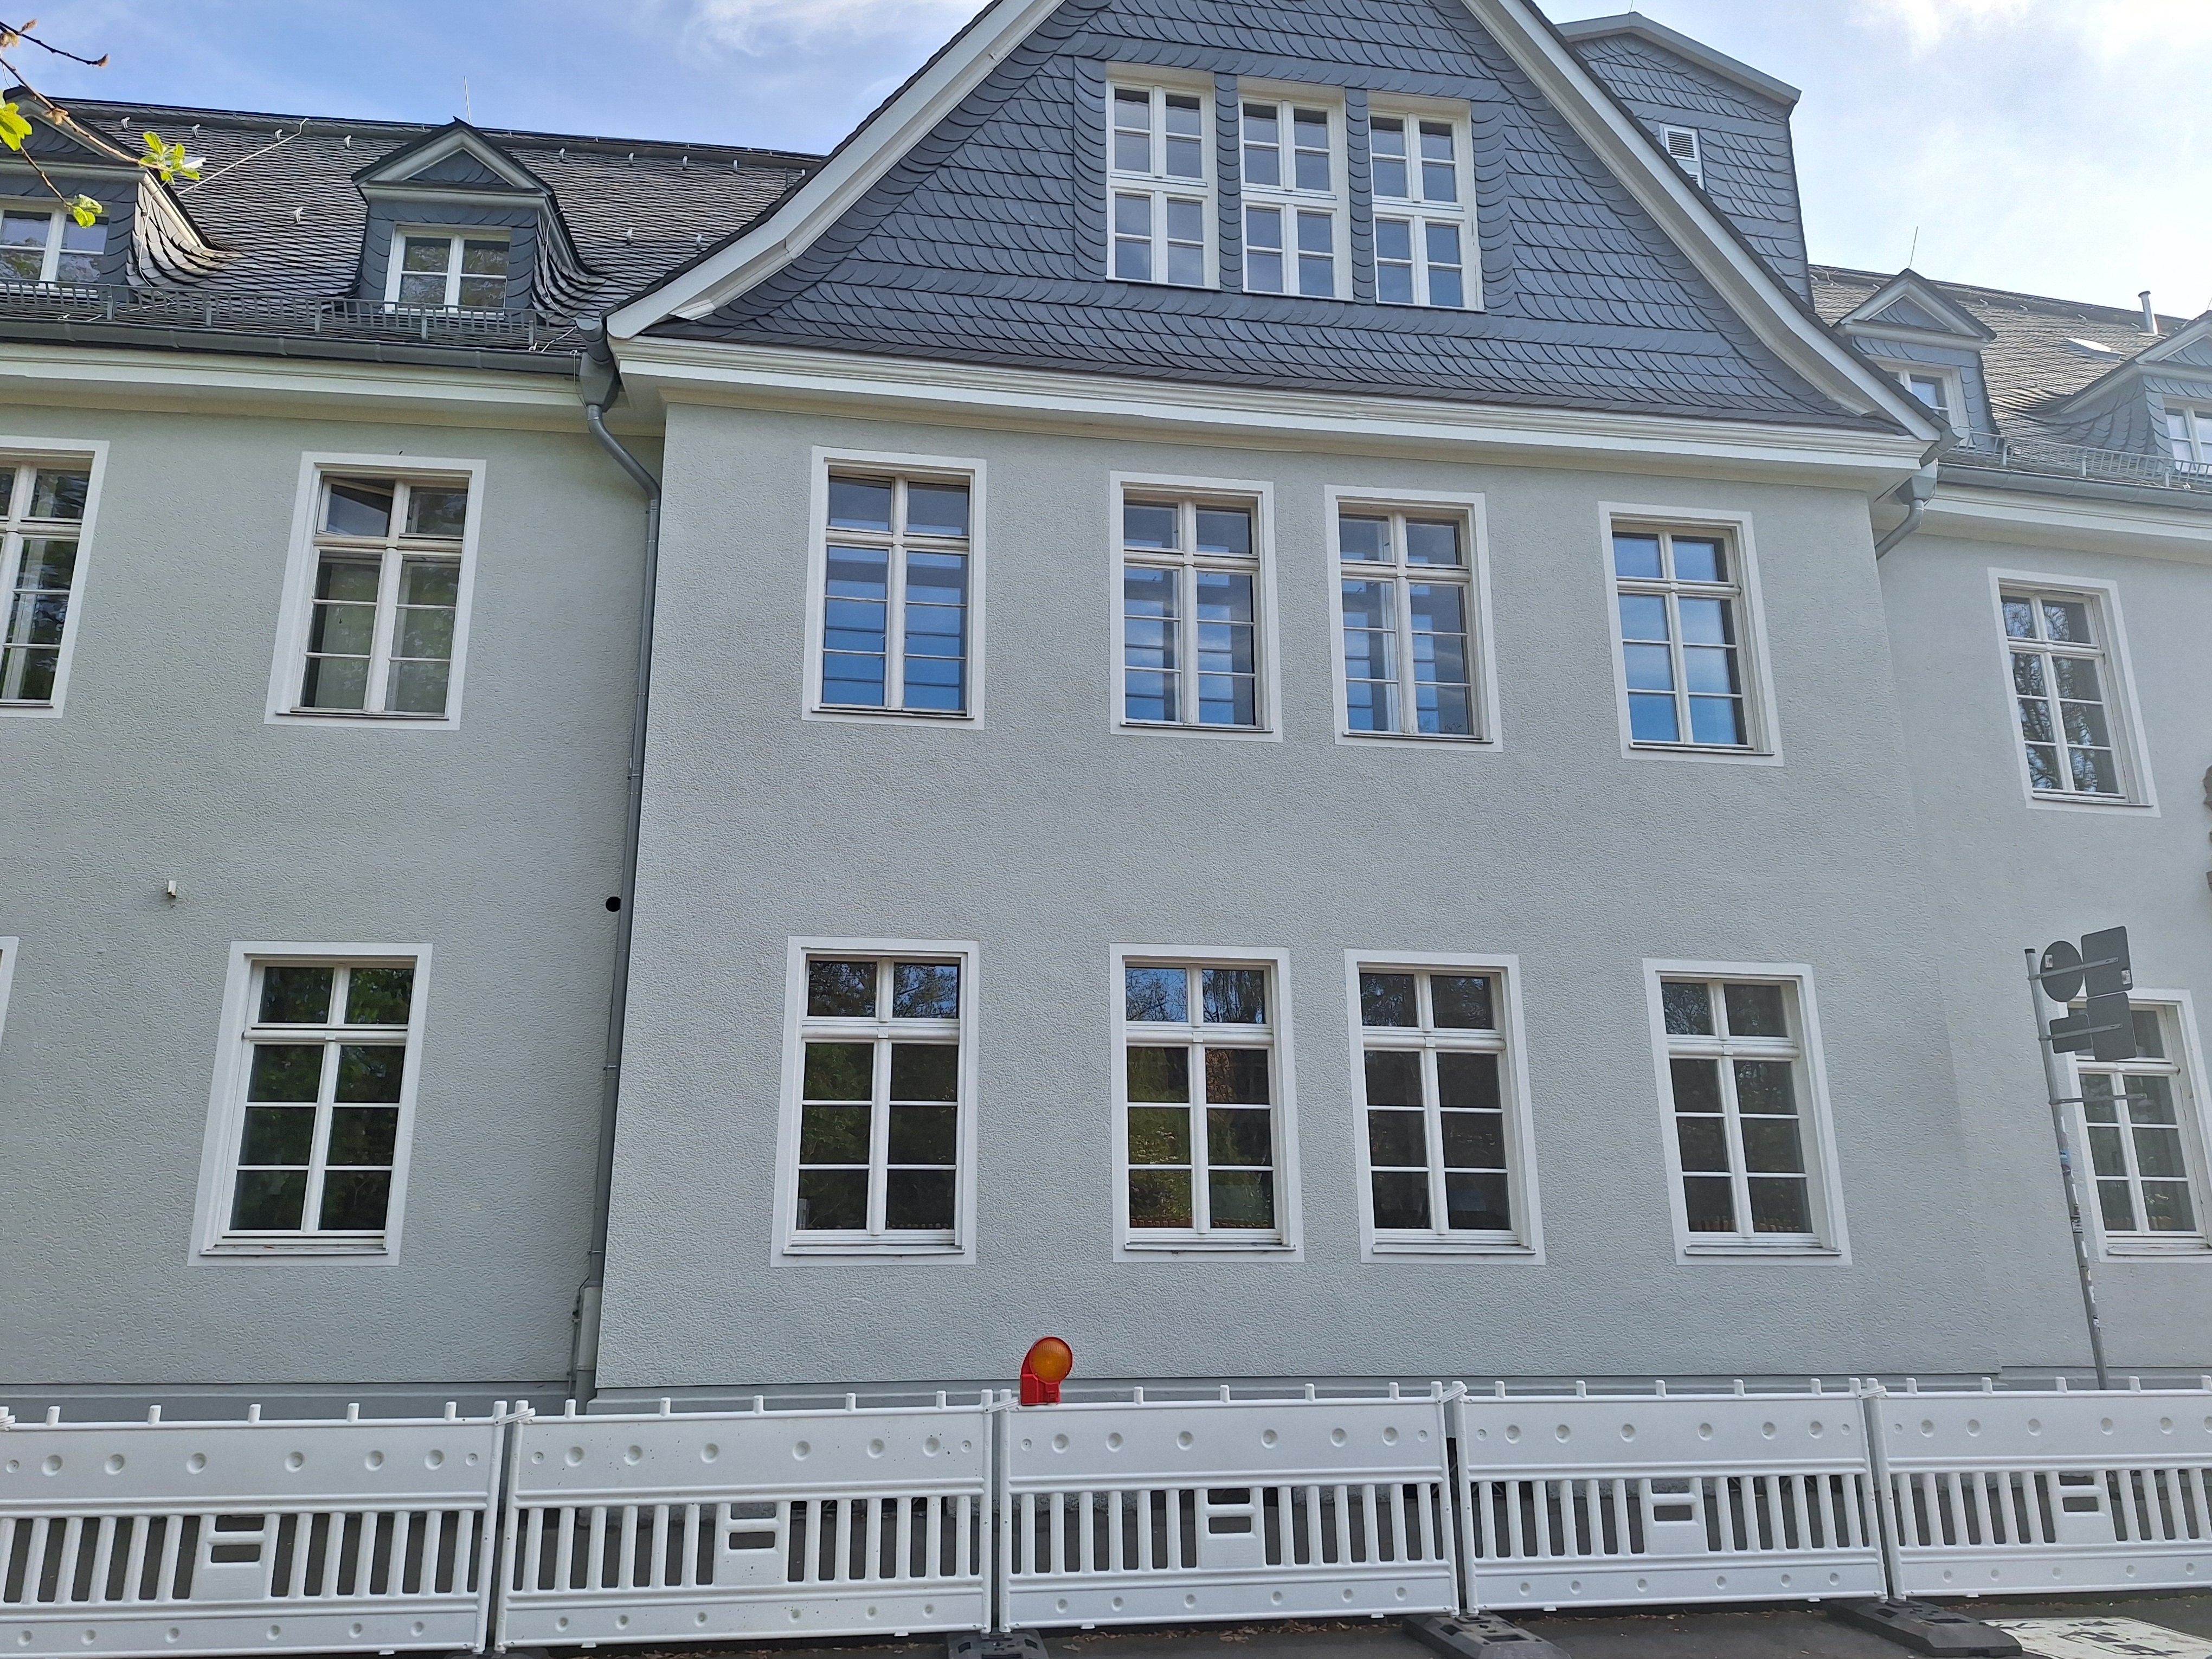
Building: Deutschhausstraße 12